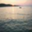
Label: sea